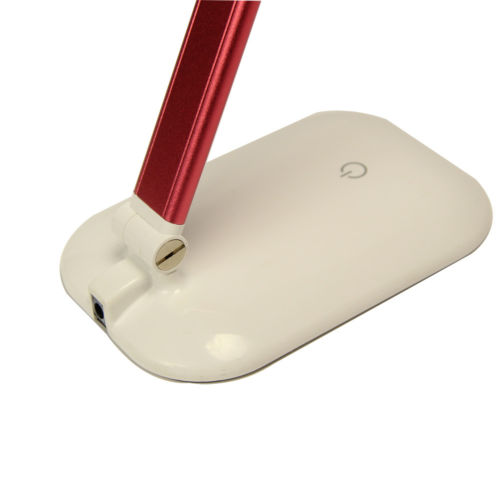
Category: lamp